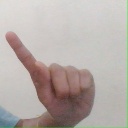
अक्षर: ए